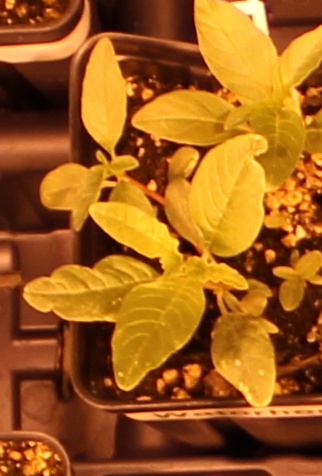
Label: Waterhemp